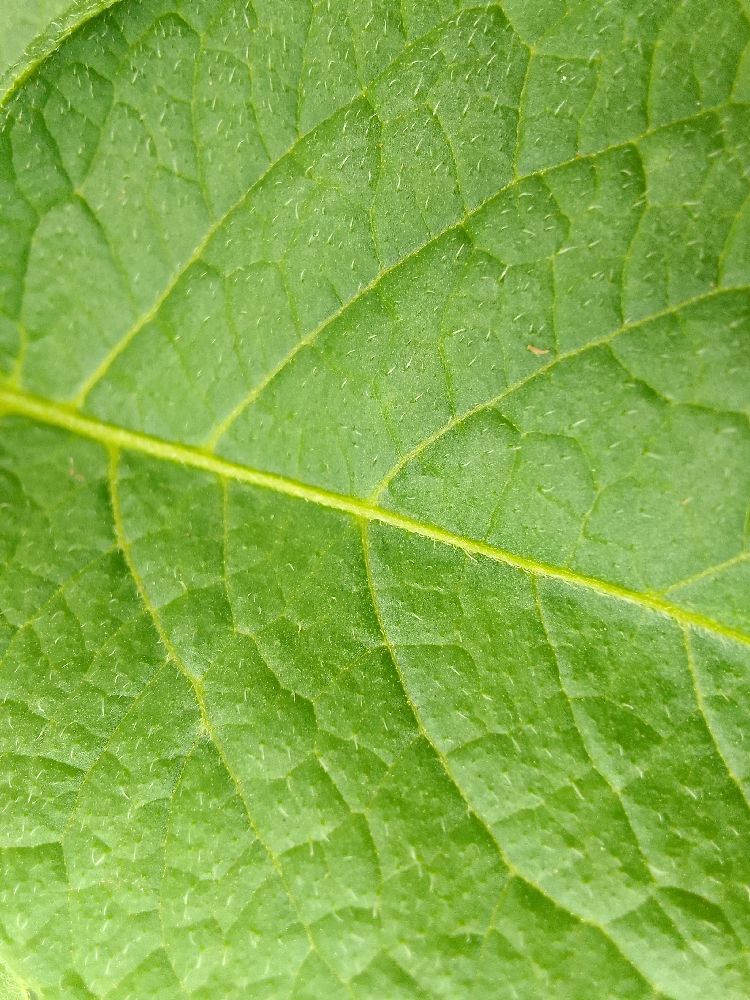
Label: Healthy